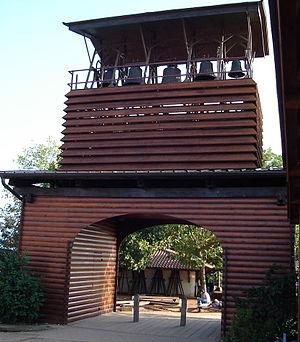
Taizé est une commune française située dans le département de Saône-et-Loire en région Bourgogne-Franche-Comté.